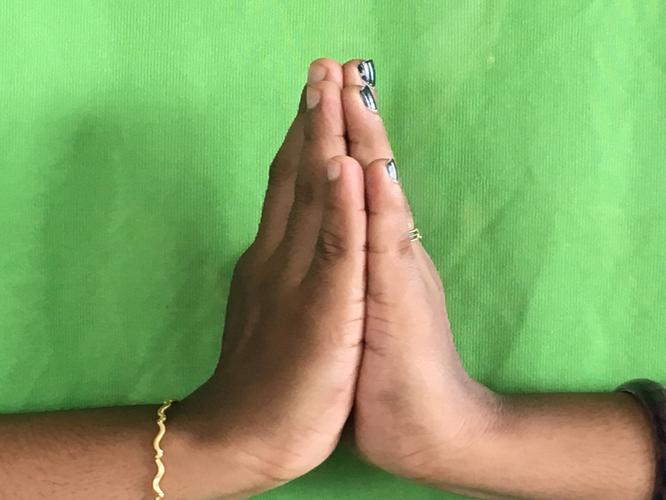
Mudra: Anjali
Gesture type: double_hand